Cochno Stone

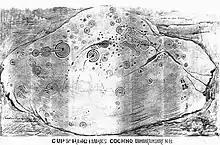
Sketch by W. A. Donnelly (dated 1895) of the Cup & Ring marks on the Cochno Stone. Published by John Bruce in 1896

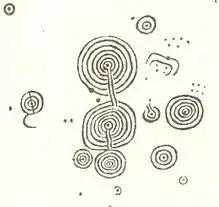
Detail sketched by James Harvey of Duntocher in 1889

The Cochno Stone is a large cup and ring marked rock at Auchnacraig, Faifley, West Dunbartonshire, Scotland, next to the Cochno farm. It is also known variously as "Whitehill 1" and "the Druid Stone".